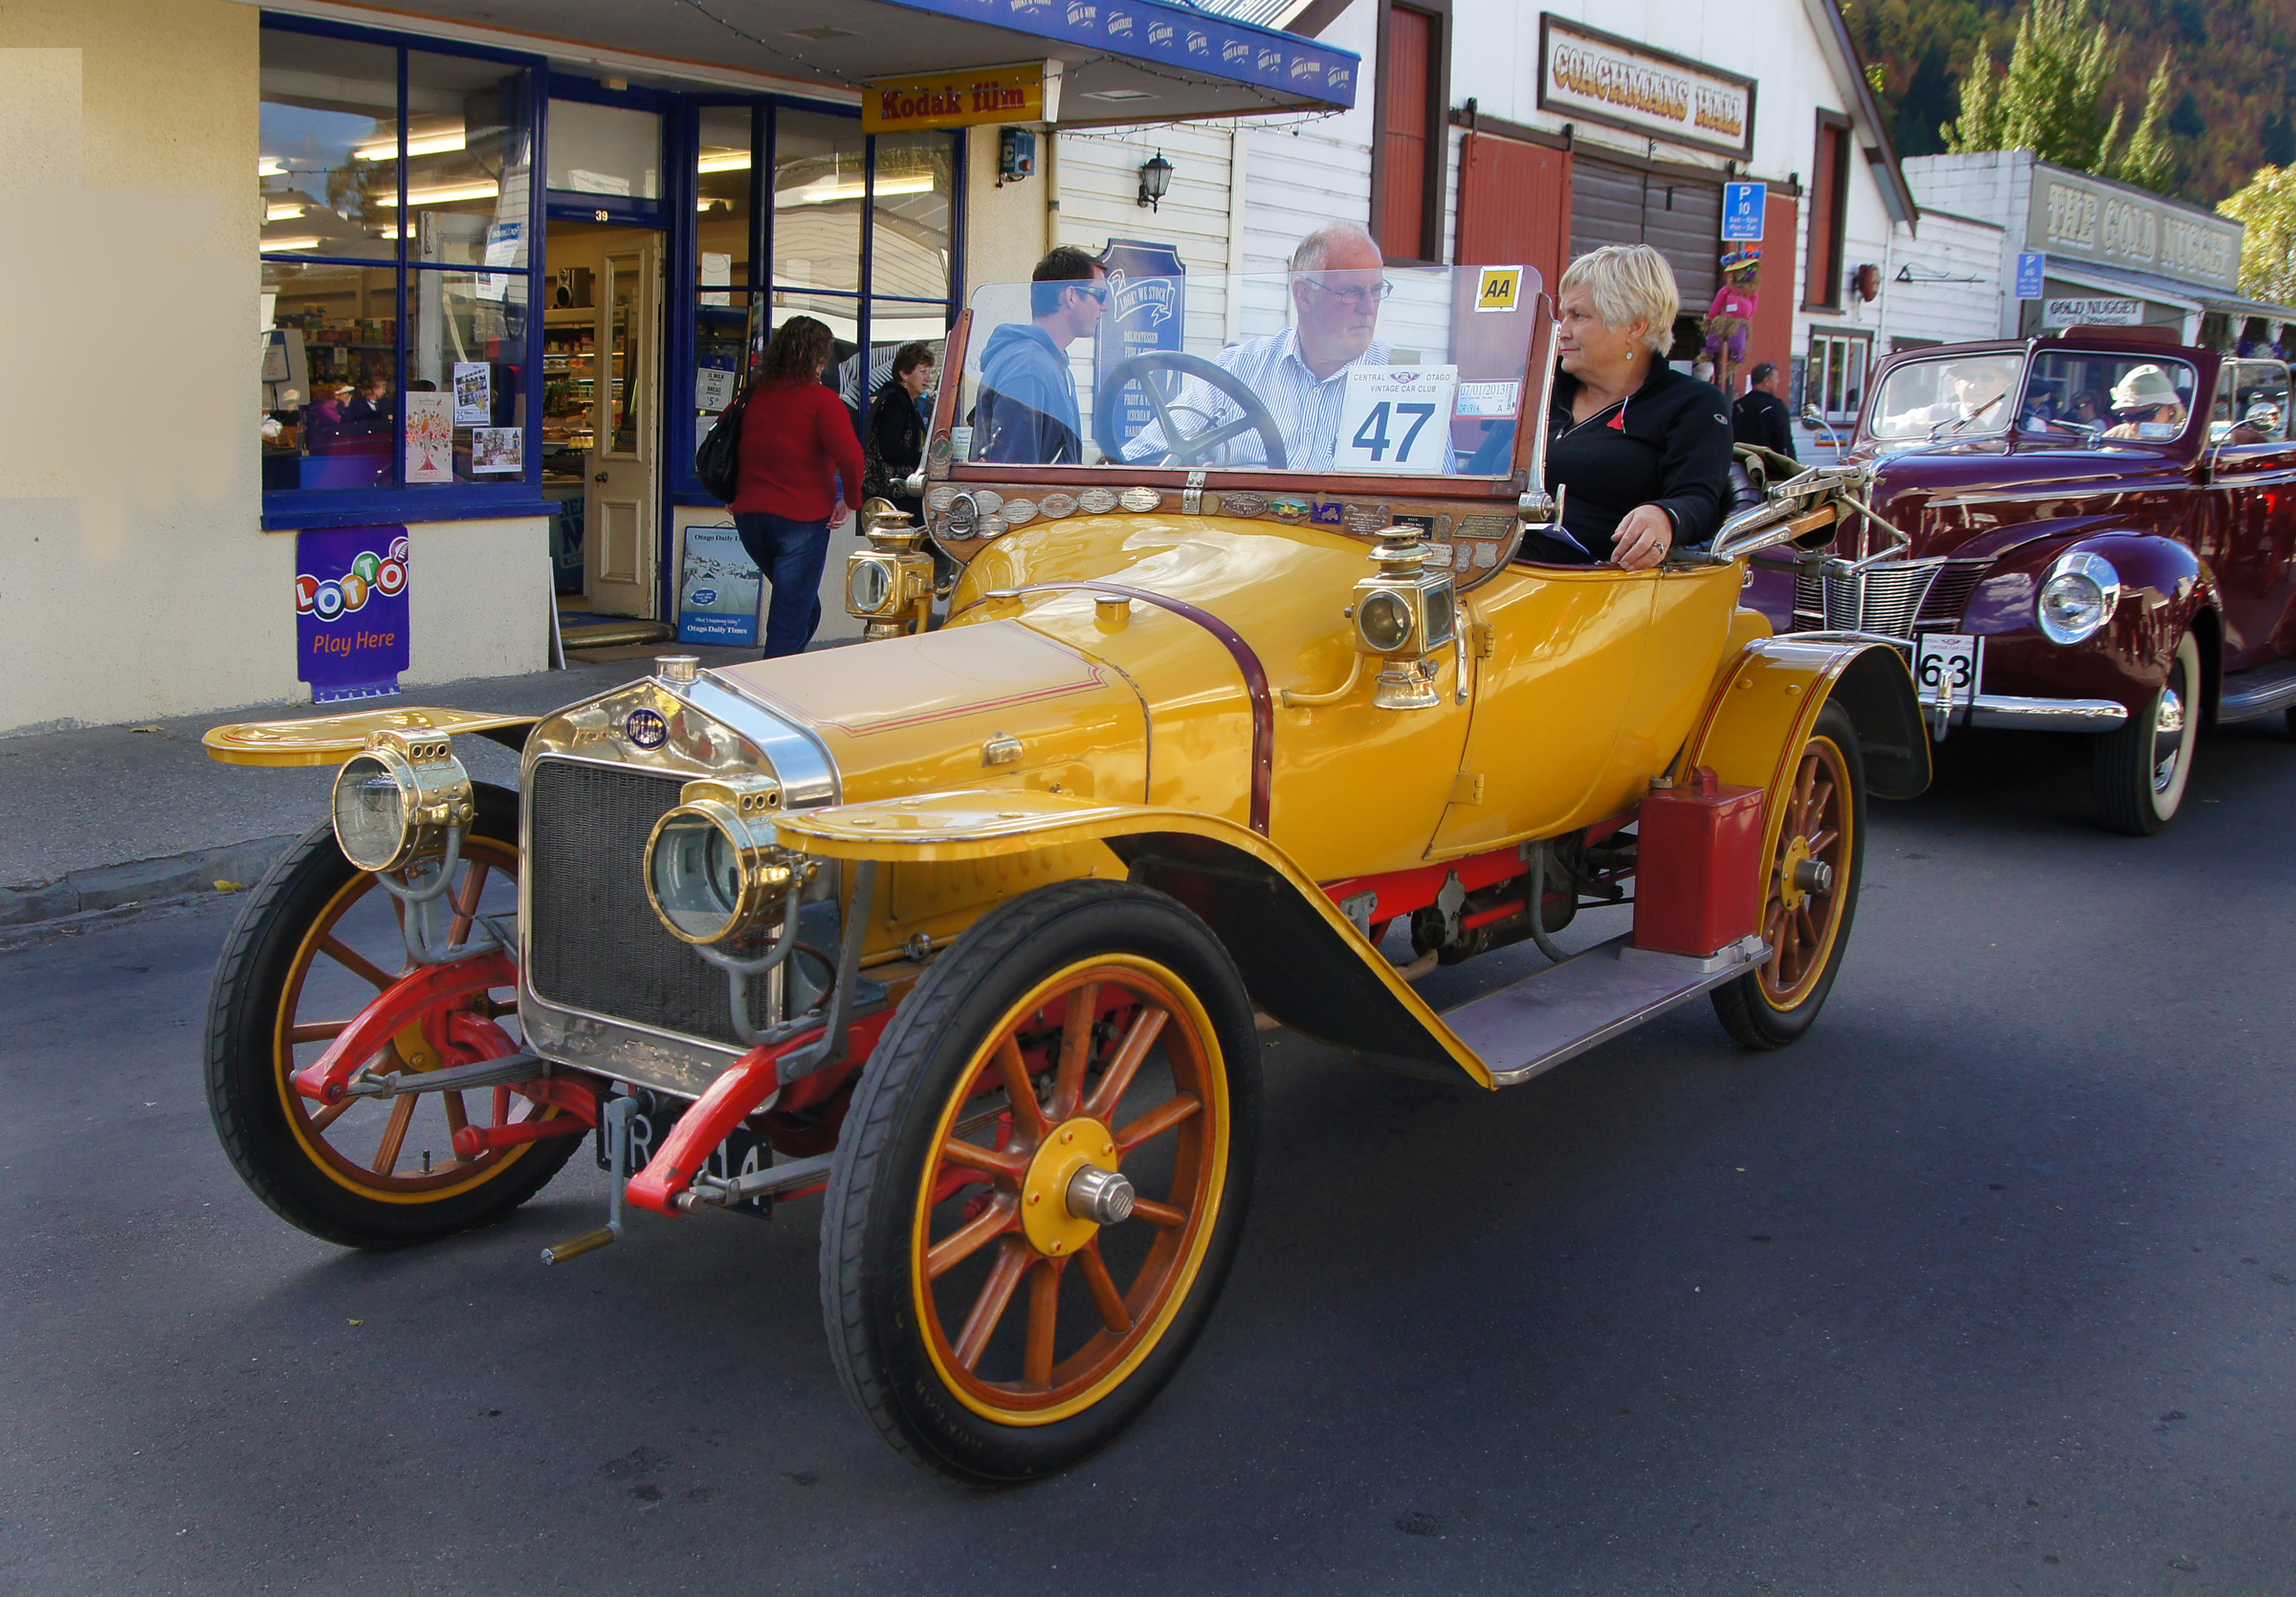
car, vehicle, sports car, motor vehicle, vintage car, oldcars, classic, carshow, arrowtown, classiccars, vintagecars, autoshows, carparade, restoredcars, 1914delage, vintangecarclubs, antique car, auto show, land vehicle, touring car, automobile make, luxury vehicle